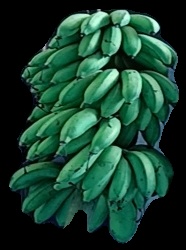
Variety: rasbale
Grade: grade2